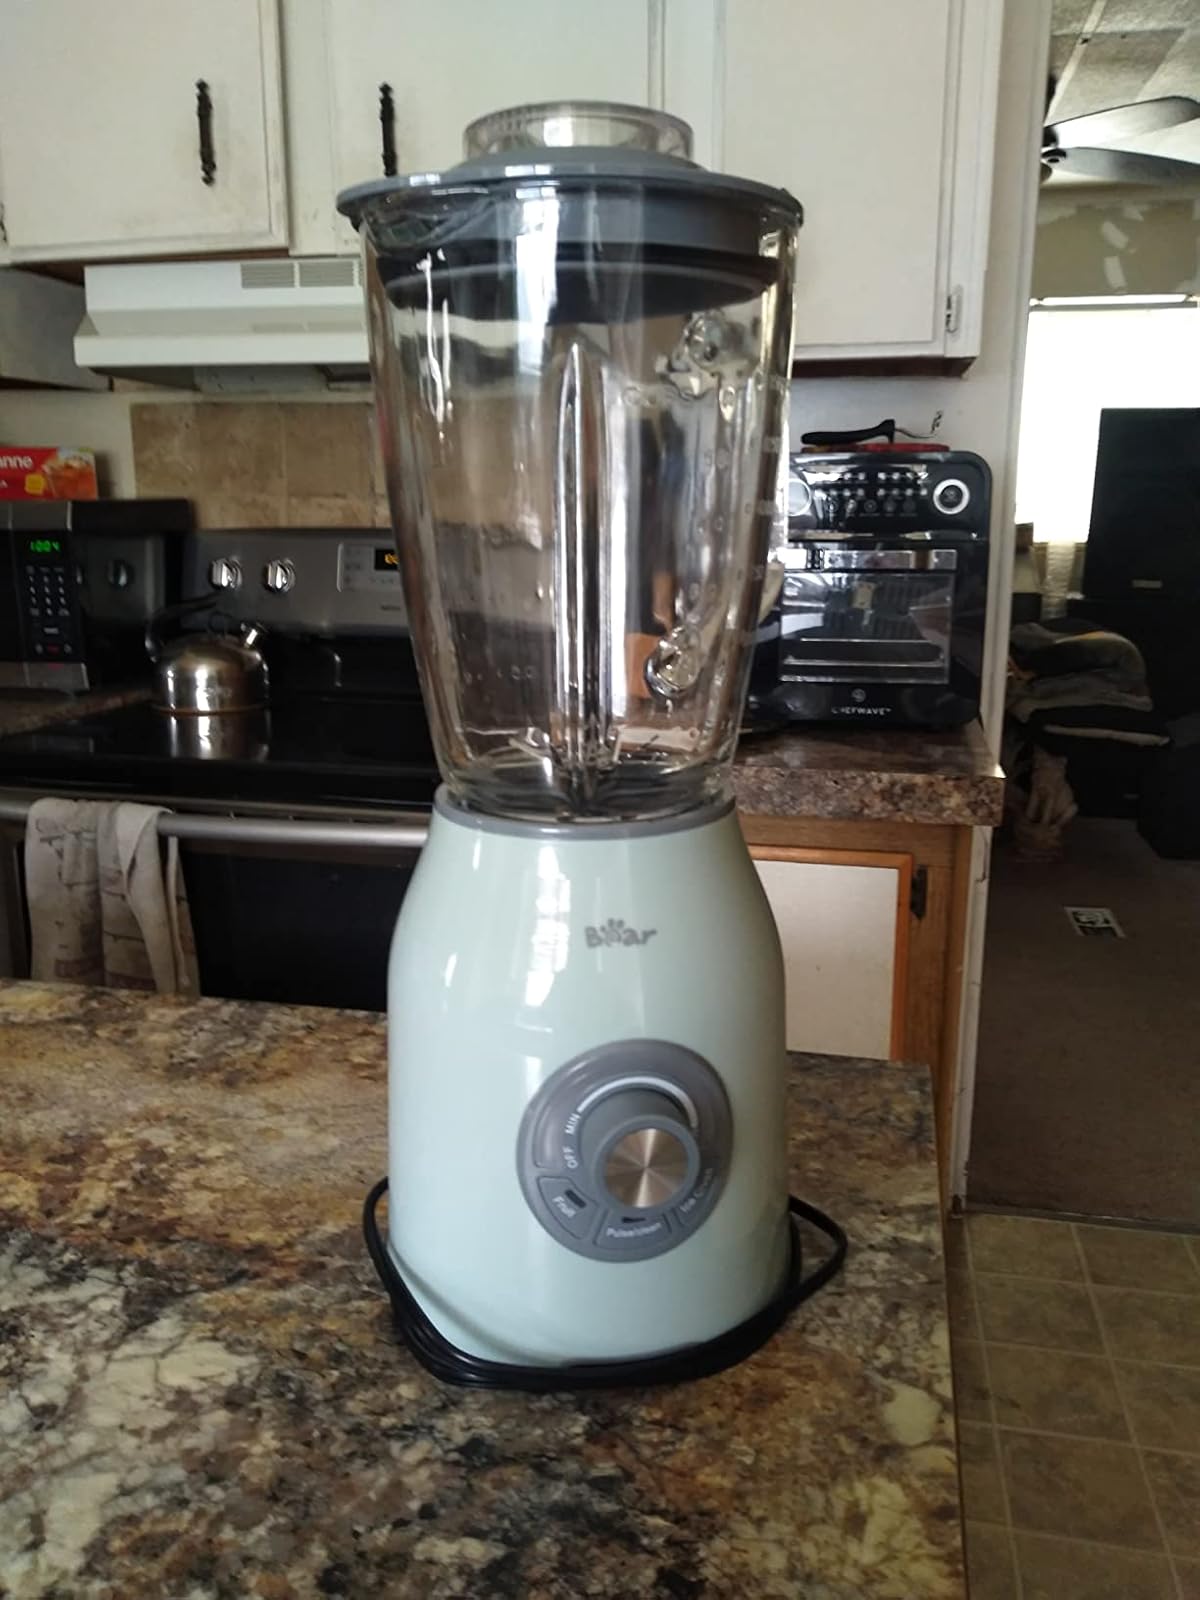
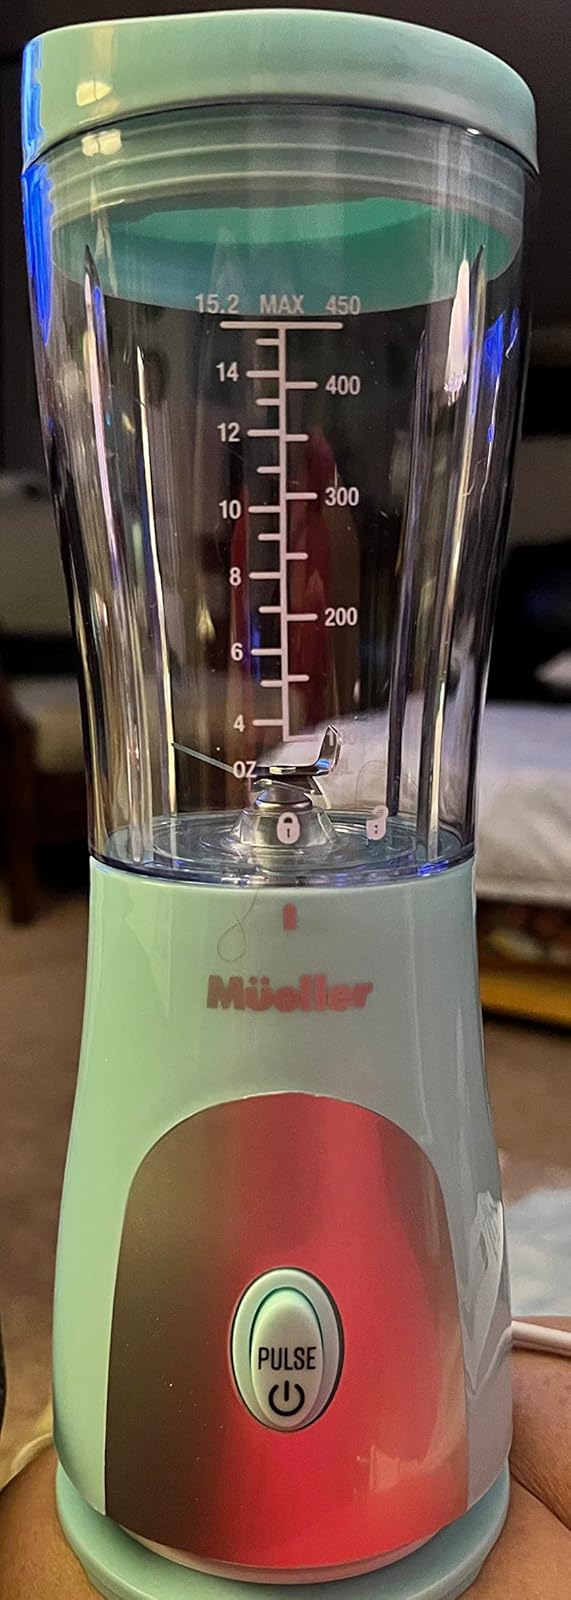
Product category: items_blender
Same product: no